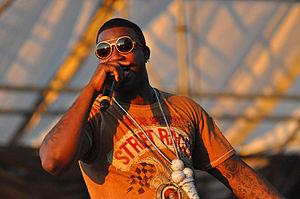
Radric Davis, dit Gucci Mane, est un rappeur américain, né le 12 février 1980 à Birmingham, en Alabama. Il est aussi le directeur général des labels So Icey Entertainment et 1017 BrickSquad Entertainement. En 2005, il perce dans la scène musicale hip-hop avec la publication de son premier album indépendant Trap House, qui suit de son deuxième et troisième albums Hard to Kill et Trap-A-Thon en 2006. Son quatrième album indépendant, Back to the Trap House, est publié en 2007.